Noyo River Bridge

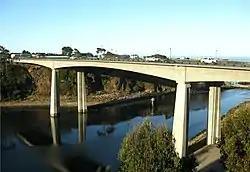
The sixth, and current, Noyo Bridge

The Noyo River Bridge is a box girder bridge constructed of prestressed concrete crossing the Noyo River in Fort Bragg, California. Owned and maintained by the California Department of Transportation, it carries motor vehicle, bicycle and pedestrian traffic over the waterway as part of California State Route 1, which is also signed as Main Street within the Fort Bragg city limits. Construction on the current bridge began in 2002 and was completed in August 2005, now the sixth such structure to span the river near its mouth and bear the name Noyo River Bridge, replacing a two-lane steel deck truss bridge built in 1948.